Battle of Kulevicha

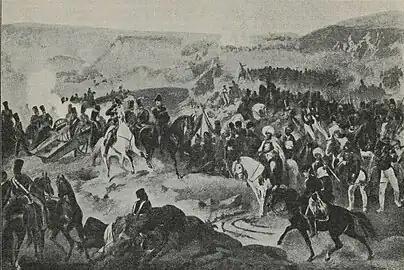
The battle by Alexander Kotzebue

The Battle of Kulevicha, also known as the Battle of Kulevcha or Kulewtscha, was fought during the Russo-Turkish War, 1828–1829, on 11 June 1829, between Russia and the Ottoman Empire.